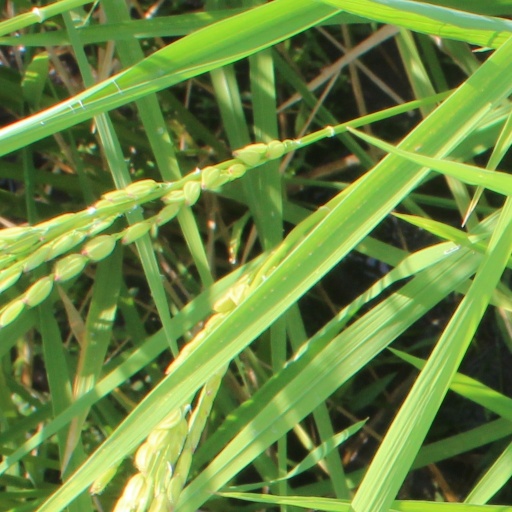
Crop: rice